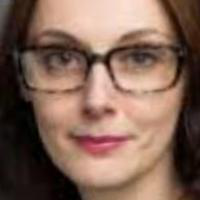
Age group: age 31-40